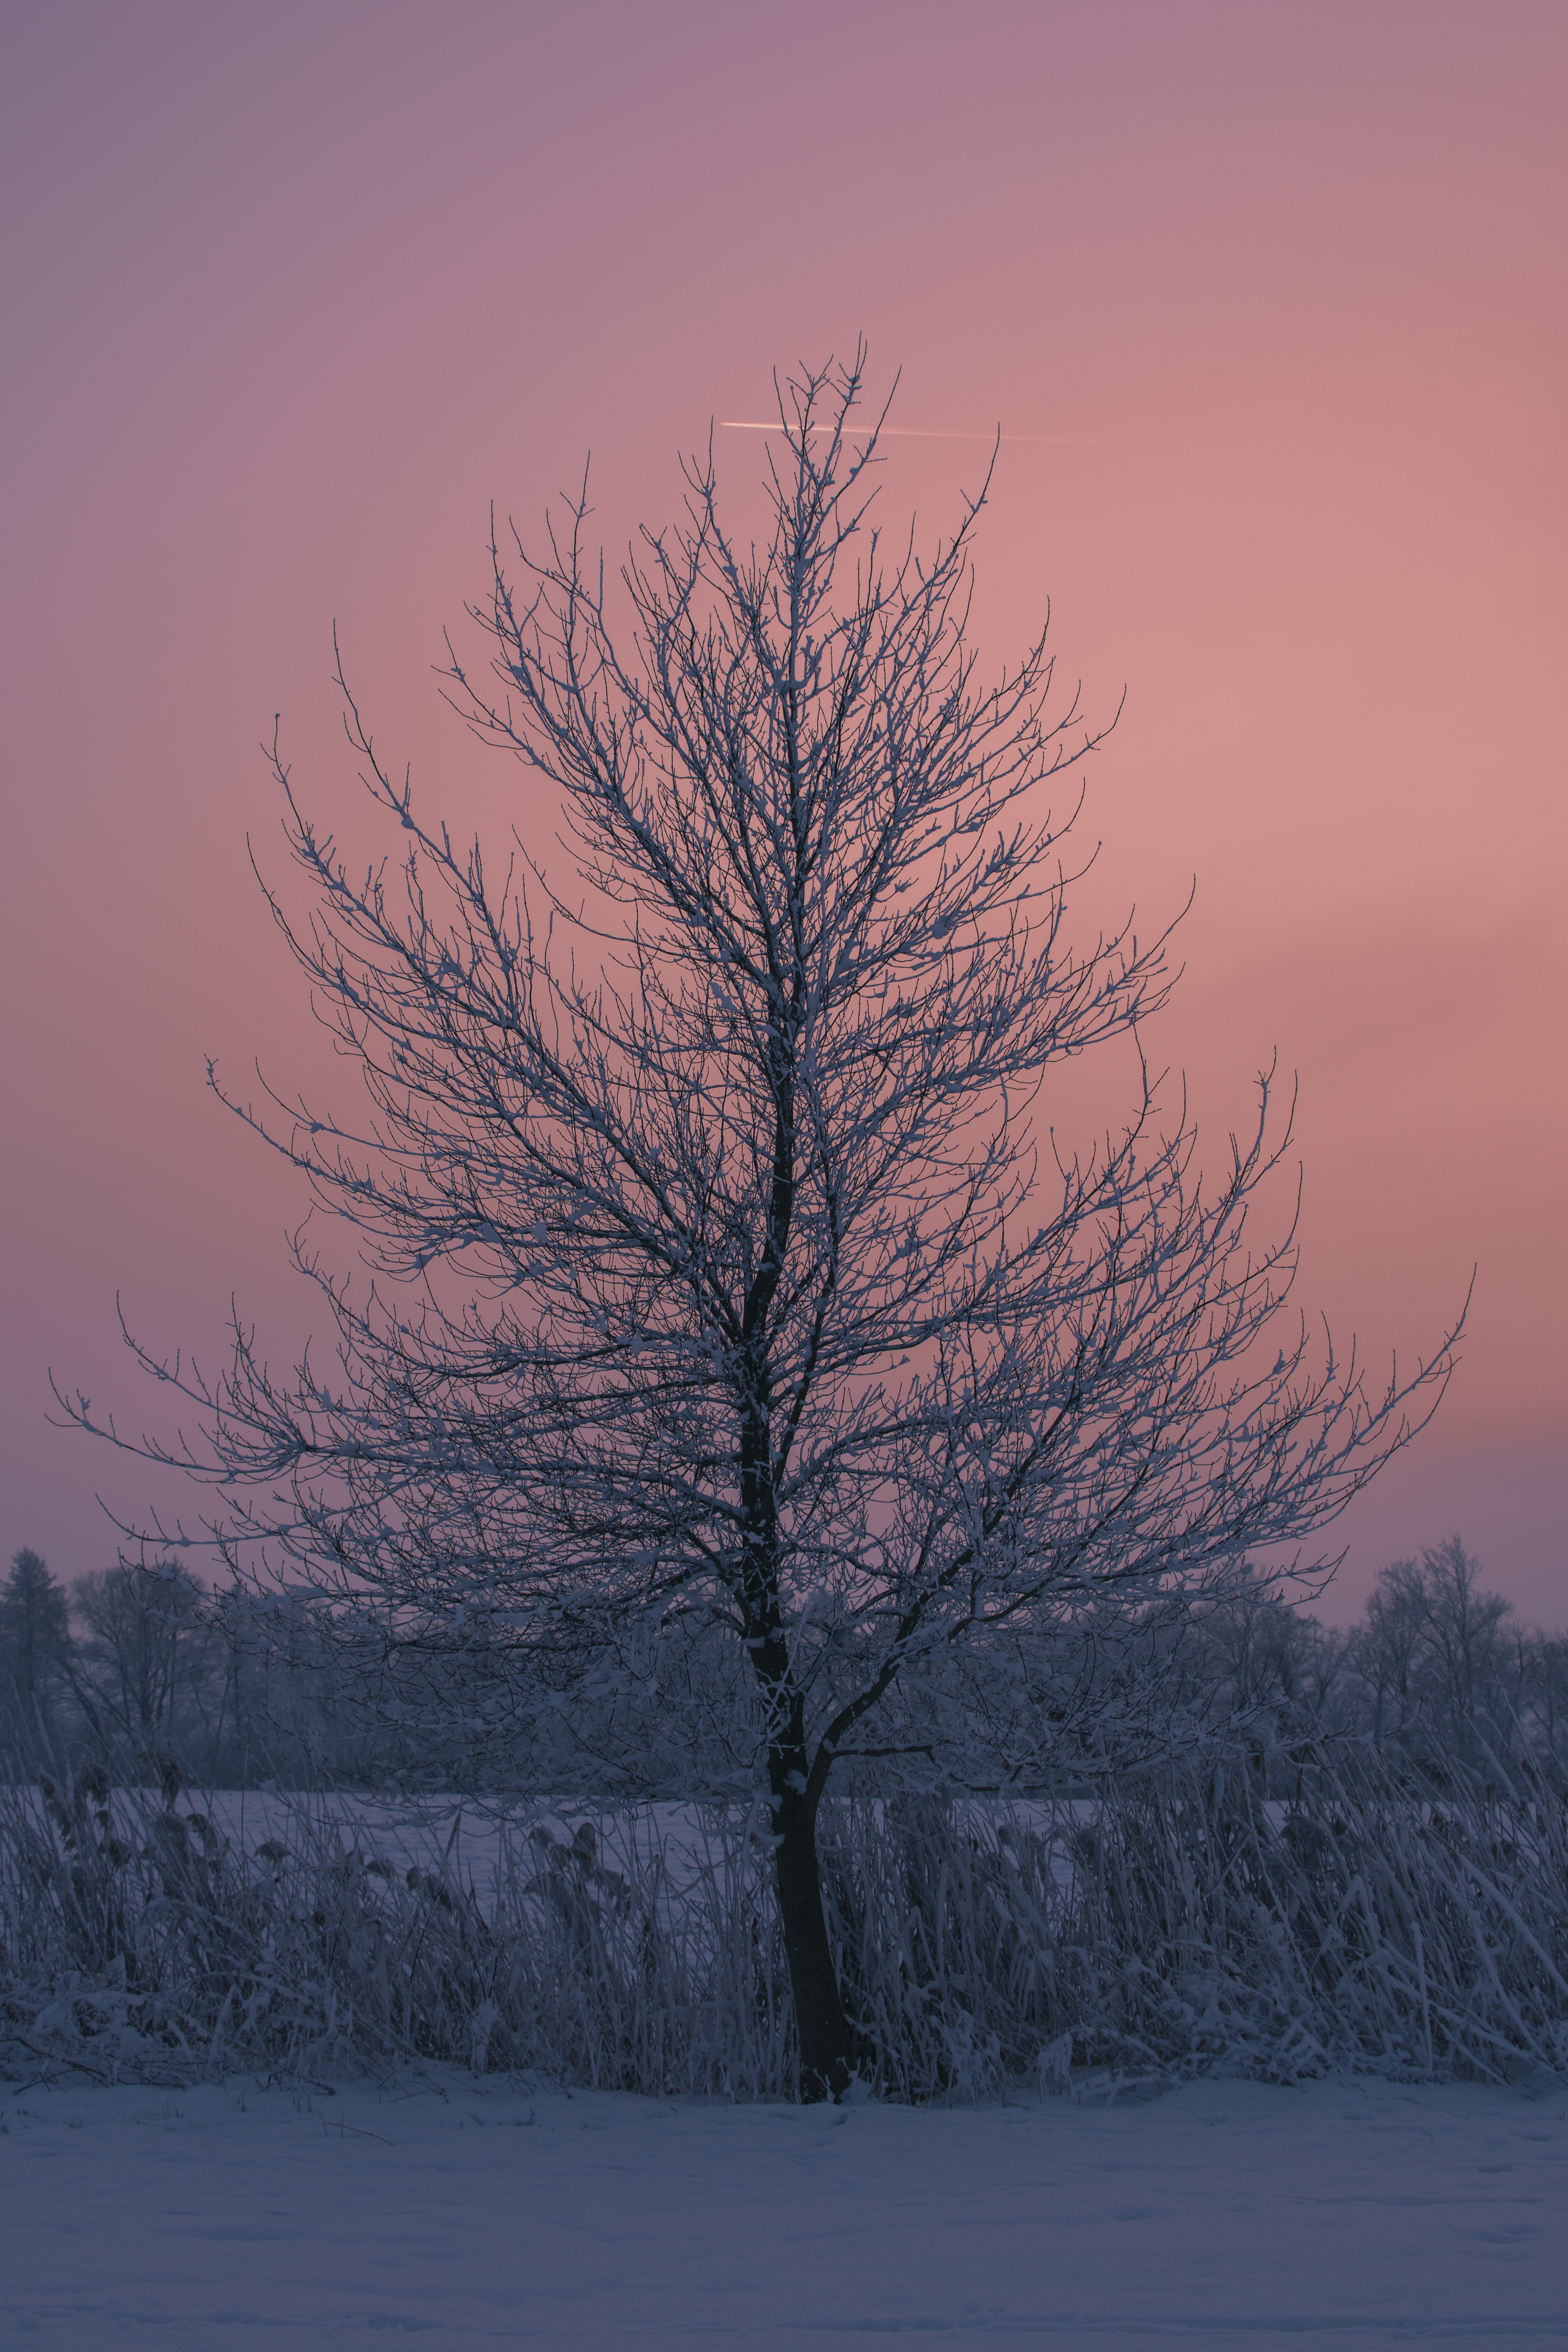
tree, nature, branch, snow, winter, cloud, plant, sky, sunrise, sunset, mist, morning, frost, dawn, dusk, evening, weather, season, freezing, the sky, atmospheric phenomenon, woody plant